Chinese Association for Relief and Ensuing Services

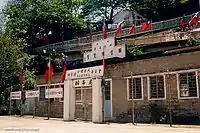
The Rennie's Mill Village Anti Clearance Committee building prior to its destruction in 1995.

In July 1992, the FCRA donated US$300,000 to the Chinese Red Cross after a series of floods and droughts had affected six mainland Chinese provinces.